History of women in Puerto Rico

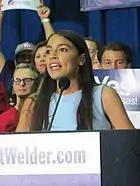
Alexandria Ocasio-Cortez

Their empowerment was not only limited to Puerto Rico. They also became participants in the political arena of the United States. Olga A. Méndez was the first Puerto Rican woman elected to a state legislature in the United States mainland, when, in 1978, she became a member of the New York State Senate. In 1993, Nydia Velázquez became the first Puerto Rican Congresswoman and Chair of House Small Business Committee in the United States and in 1994, Carmen E. Arroyo became the first Hispanic woman elected to the New York State Assembly. She is also the first Puerto Rican woman to serve as housing developer in the State of New York. Arroyo's 84th Assembly District covers the Mott Haven, Port Morris, Melrose, The Hub, Longwood, Concourse, and Hunts Point sections of the South Bronx. In November 2018, Alexandria Ocasio-Cortez, who represents parts of The Bronx and Queens, became the youngest woman ever to be elected to Congress.